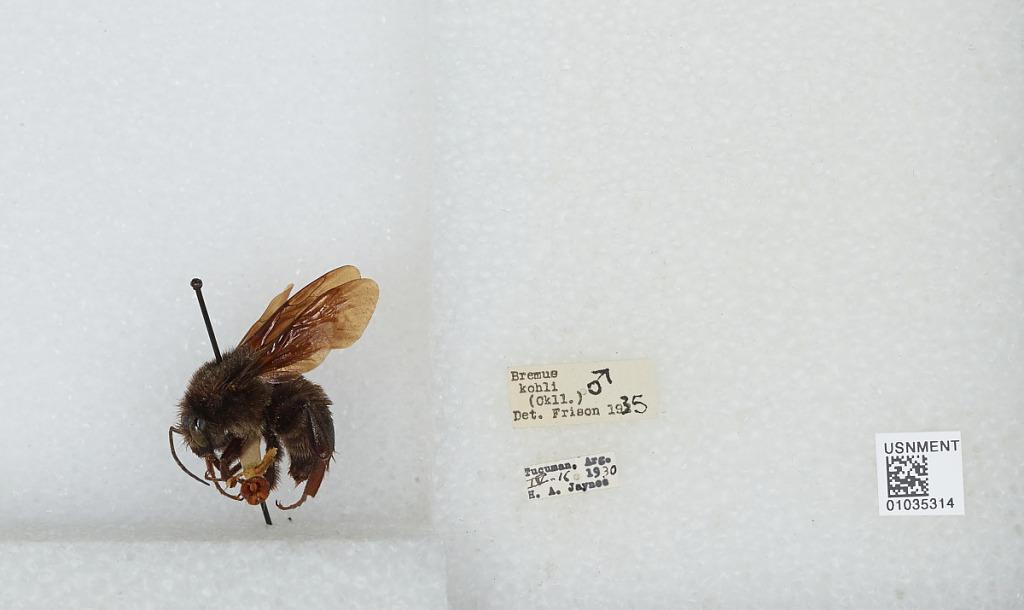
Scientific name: Bombus (Fervidobombus) morio (Swederus)
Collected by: H. Jaynes
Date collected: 1930-4-16
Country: Argentina
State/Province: Tucuman
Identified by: Frison, T.